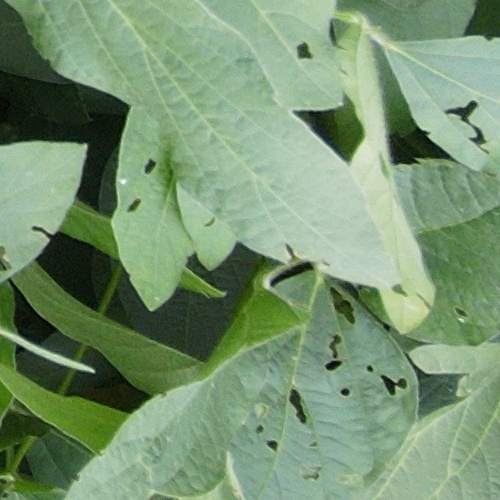
Label: Caterpillar